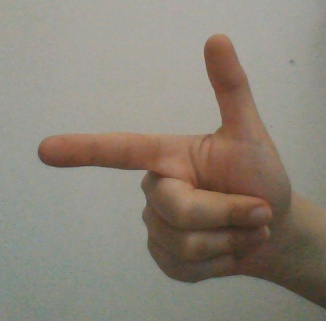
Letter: yaa